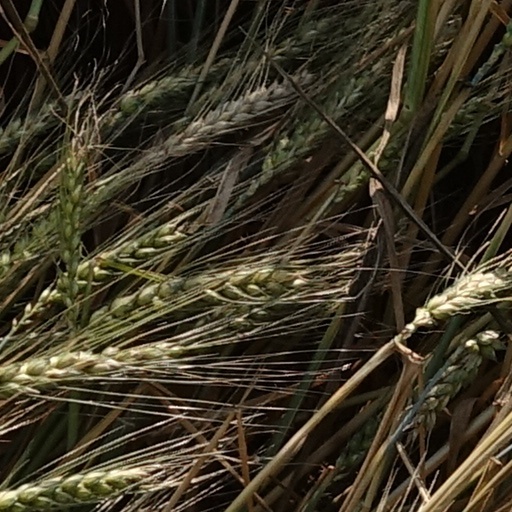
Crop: wheat